Kosuge Station

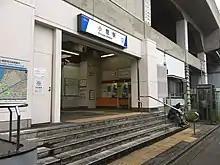
Kosuge Station entrance, October 2020

Kosuge Station is served by the Tobu Skytree Line, and lies 8.2 km from the Tokyo terminus of the line at Asakusa.